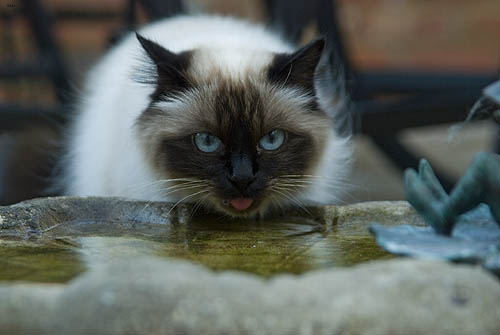
Animal: cat
Breed: Birman